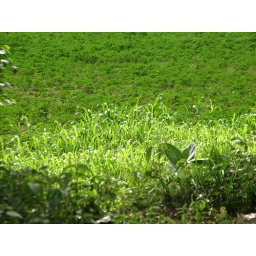
A lush green field in Alwar, in the desert state of Rajasthan! Absolutely natural colours, no editing whatsoever.